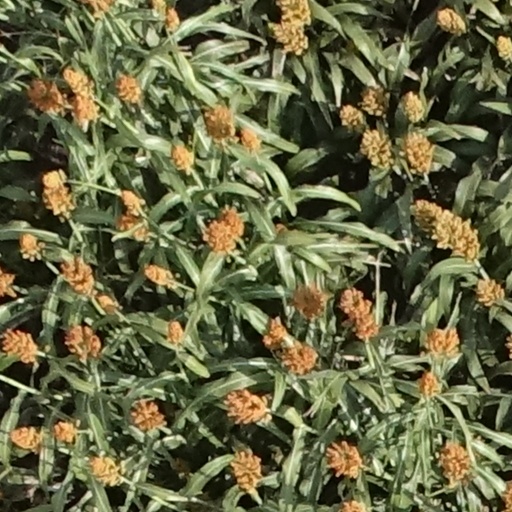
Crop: sorghum